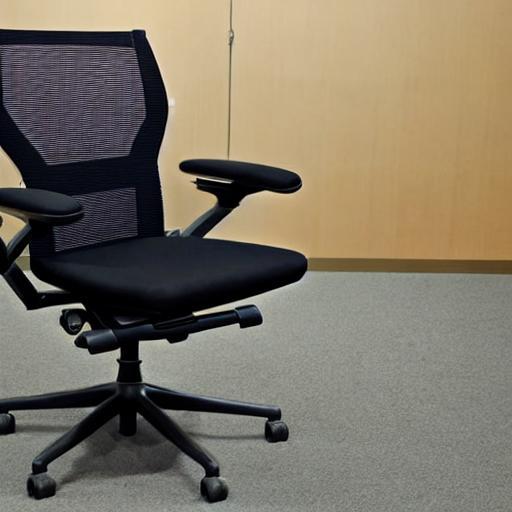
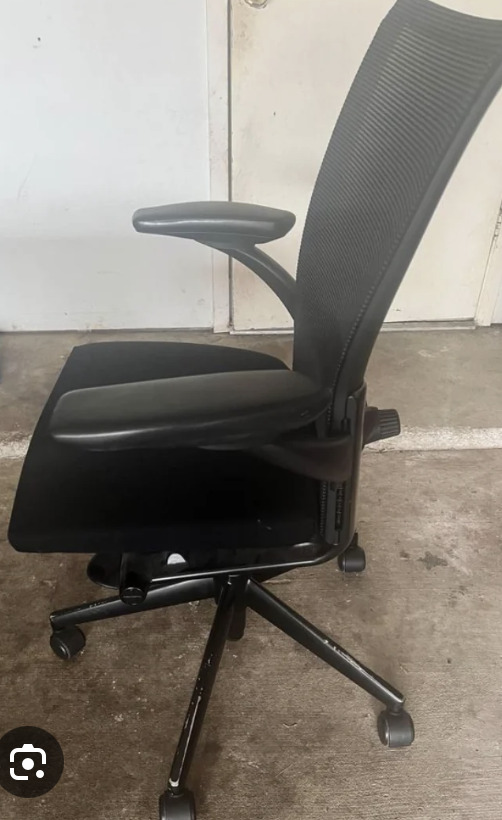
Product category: items_chair
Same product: no